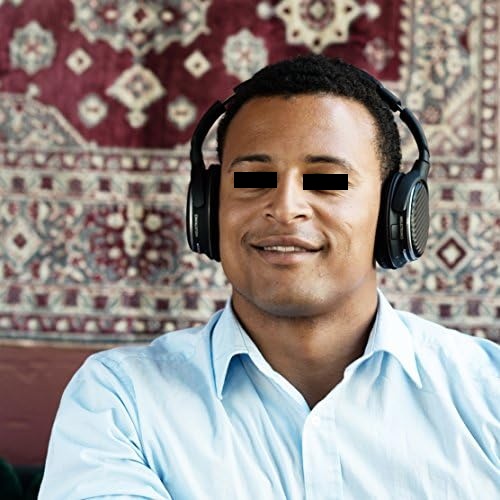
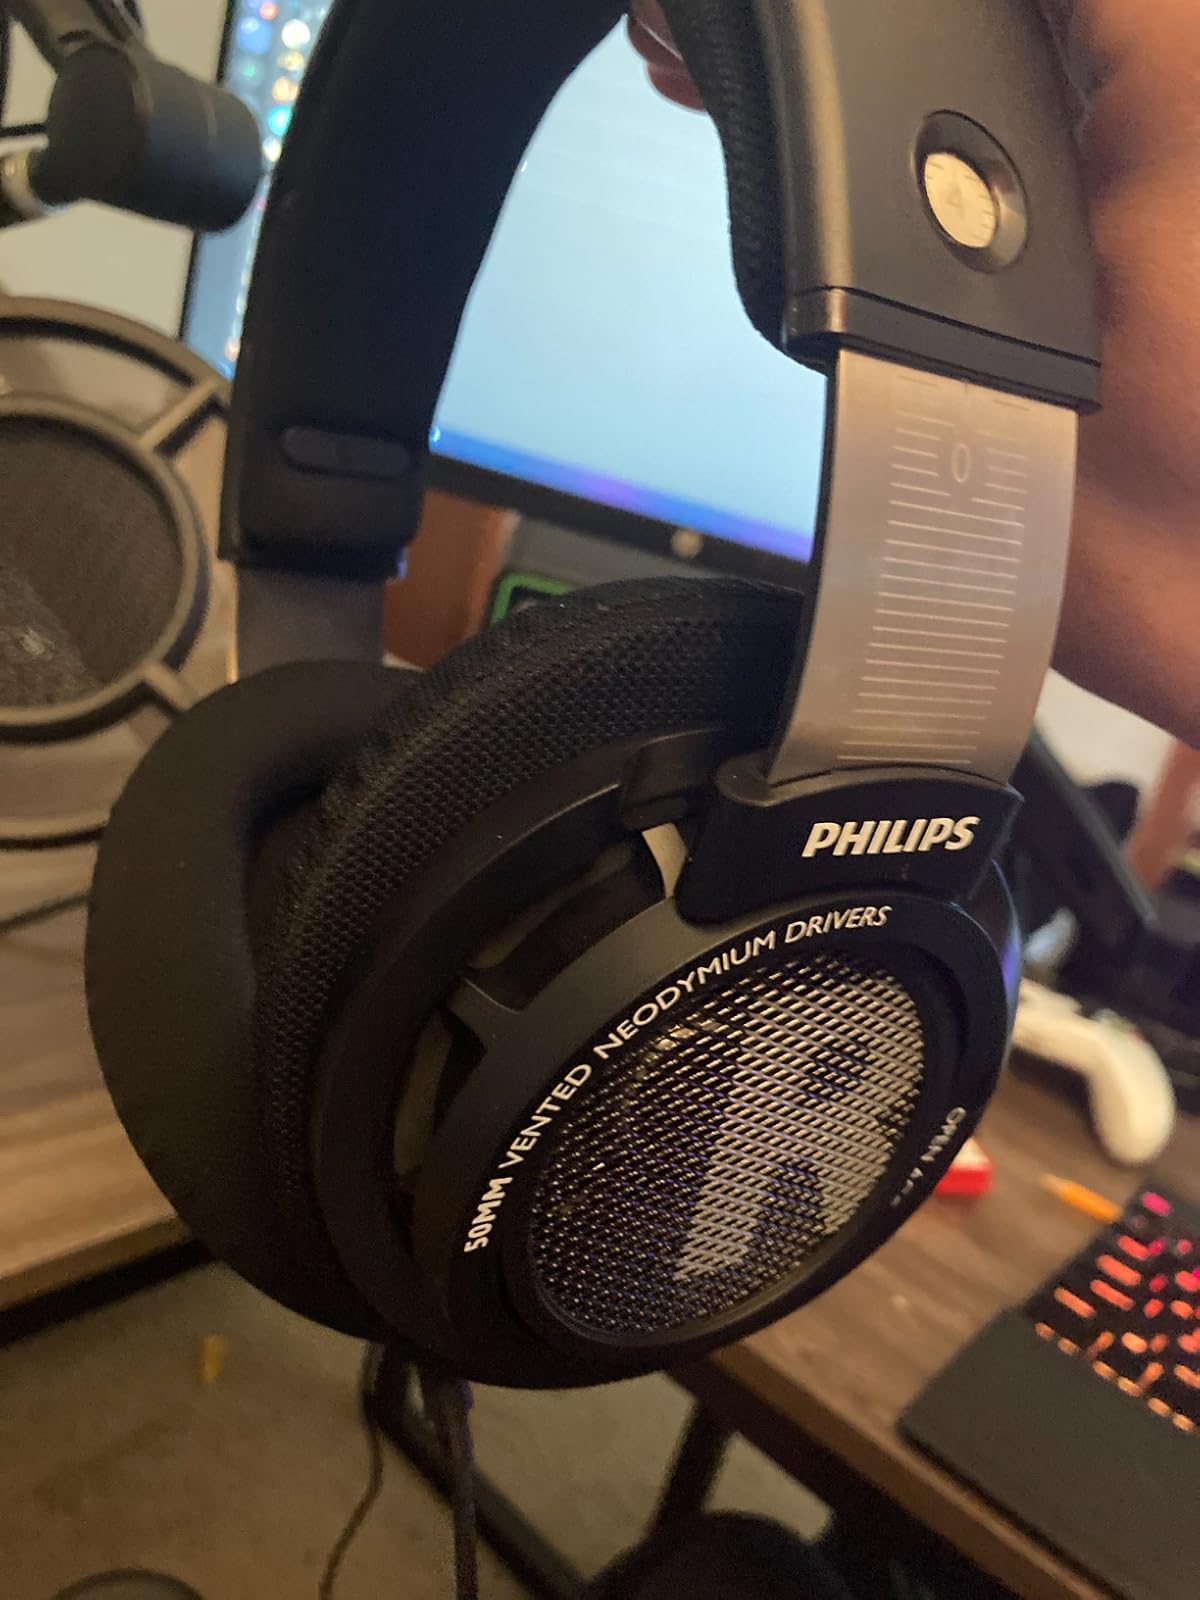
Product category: headphones
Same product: no